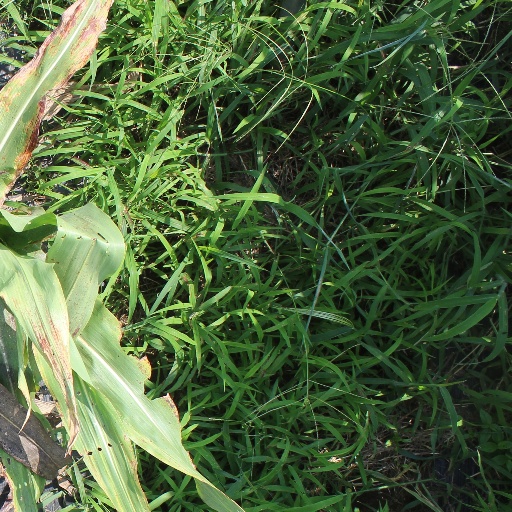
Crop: sorghum